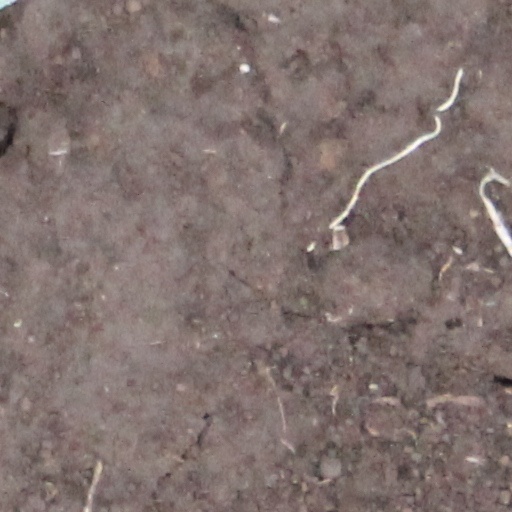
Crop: wheat